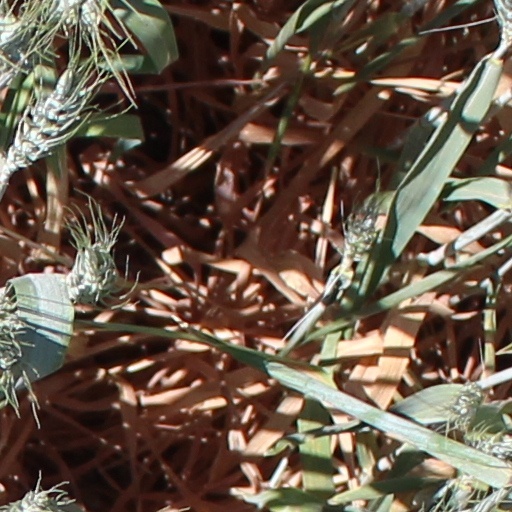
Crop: wheat